Biological network

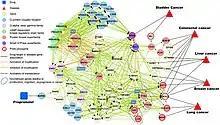
Shows interaction between ADRB2 and cancer-specific genes

The genome encodes thousands of genes whose products (mRNAs, proteins) are crucial to the various processes of life, such as cell differentiation, cell survival, and metabolism. Genes produce such products through a process called transcription, which is regulated by a class of proteins called transcription factors. For instance, the human genome encodes almost 1,500 DNA-binding transcription factors that regulate the expression of more than 20,000 human genes. The complete set of gene products and the interactions among them constitutes gene regulatory networks (GRN). GRNs regulate the levels of gene products within the cell and in-turn the cellular processes.